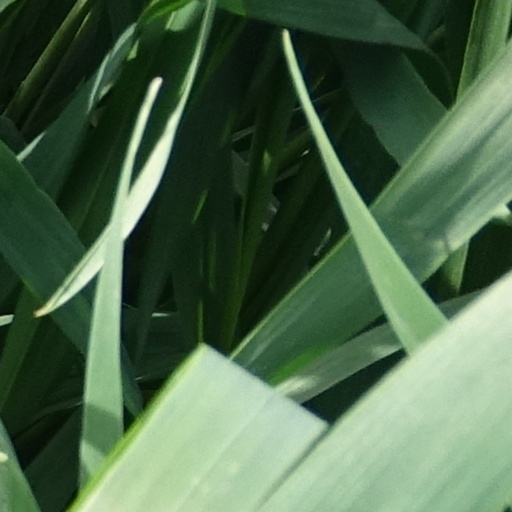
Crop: wheat